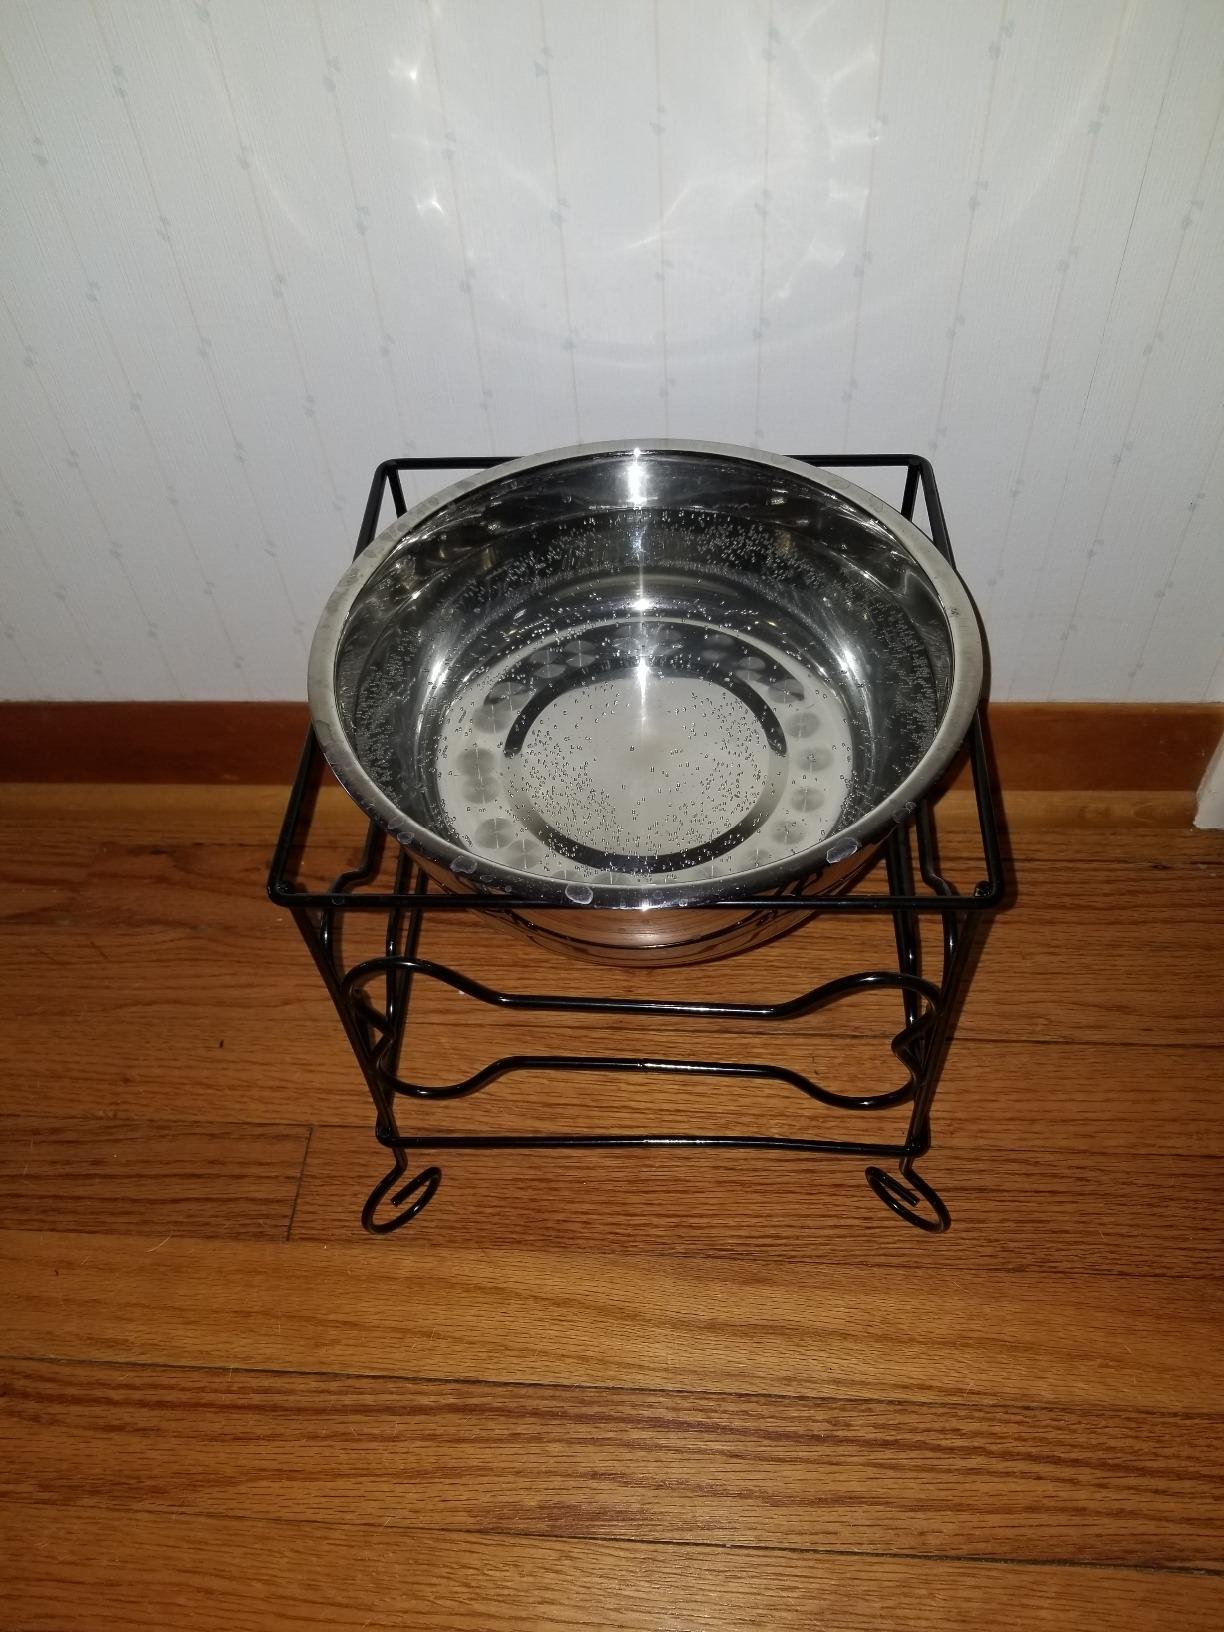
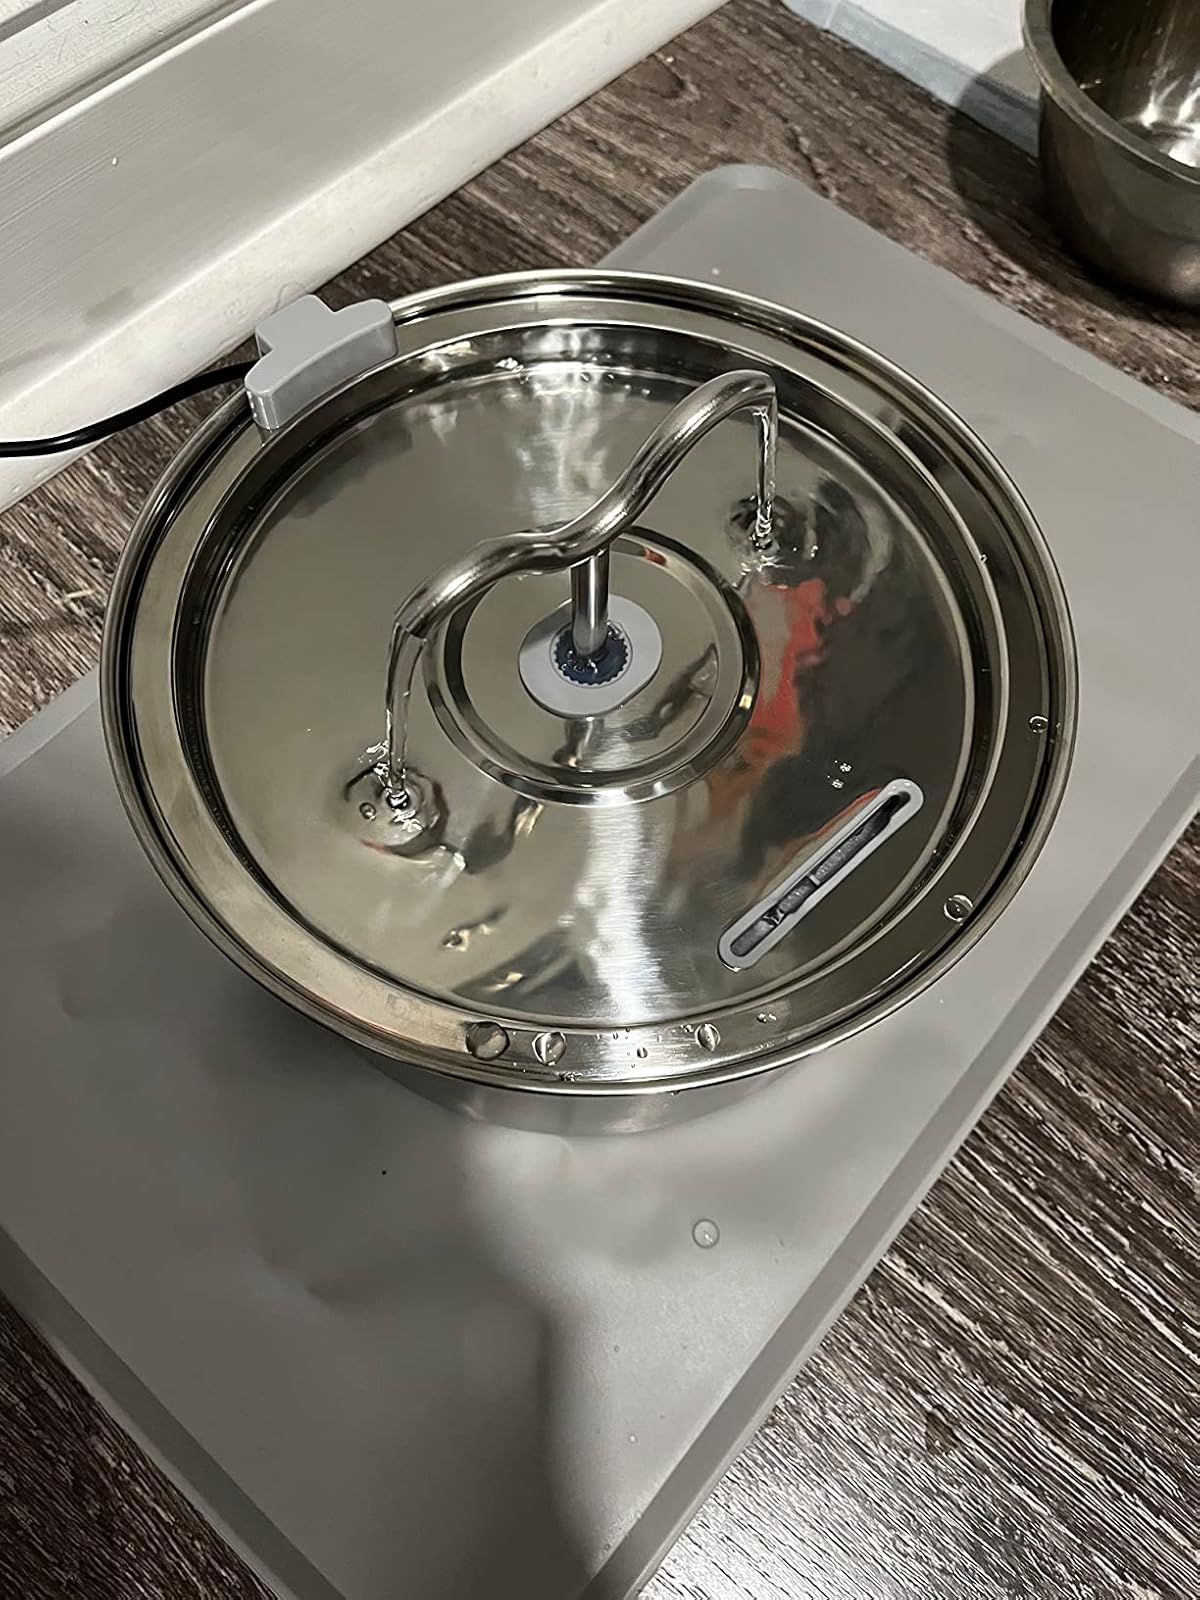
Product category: items_bowl
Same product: no